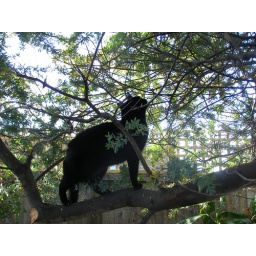
Three legged cat in tree